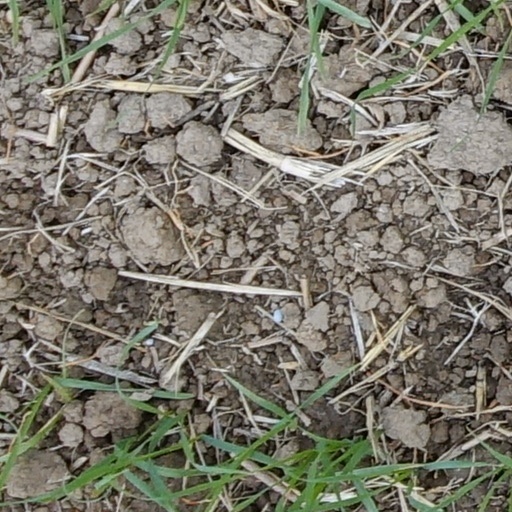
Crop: wheat